Kastoria

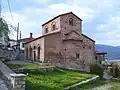
Sts Cosmas and Damian (Anargiroi) church, of 11th century, beside the lake

Kastoria is a popular tourist destination and an international centre of fur trade, having taken so the nickname "the city of the fur traders". Tourism and the fur industry dominate the local economy. Indeed, (as mentioned above) the town was possibly named after one of the former staples of the trade – the European beaver ("kastóri" in Greek), now extinct in the area. Trading in mink fur now predominates and every year an international showcase of fur takes place in the city.